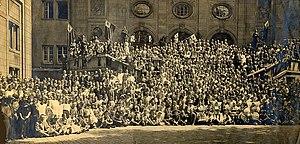
Nuremberg [nyʁɛ̃bɛʁ] est une ville de Bavière, en Allemagne. Avec 511 628 habitants en décembre 2016, c'est la deuxième ville de Bavière après Munich. Elle est le centre économique du district de Moyenne-Franconie et l'un des principaux centres industriels d'Allemagne du Sud. La rivière Pegnitz sépare la vieille ville en deux quartiers, celui de Sebald et celui de Lorenz, nommés d'après les deux principales églises de Nuremberg.